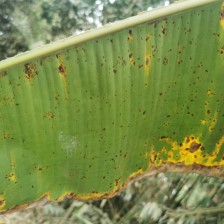
Label: pestalotiopsis